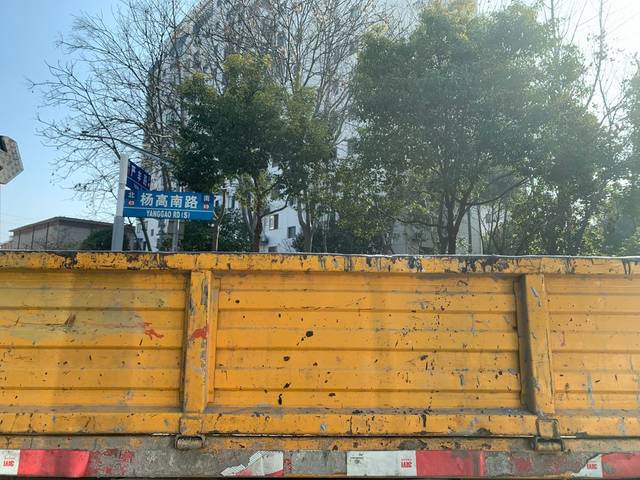
Region: China
Coordinates: 31.194, 121.521